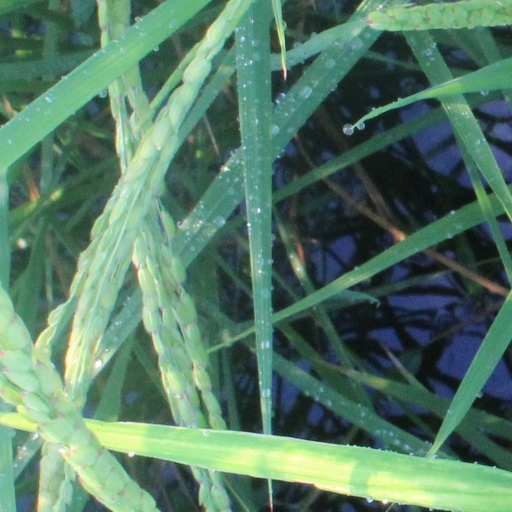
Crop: rice